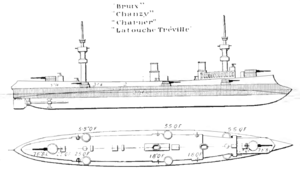
Le Chanzy est un croiseur cuirassé de 2ᵉ classe, de classe Amiral Charner dérivé du Dupuy de Lôme.